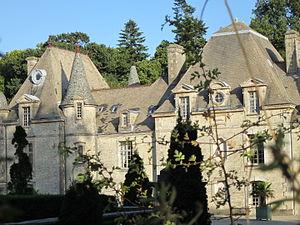
Château de Servigny, fr:Yvetot-Bocage This building is indexed in the Base Mérimée, a database of architectural heritage maintained by the French Ministry of Culture,
Yvetot-Bocage est une commune française située dans le département de la Manche, peuplée de 1 145 habitants.